Hepatorenal syndrome

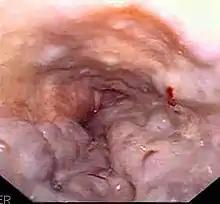
Picture of the esophagus at the time of endoscopy showing prominent esophageal varices. Bleeding from esophageal varices can be a precipitant for hepatorenal syndrome in individuals with cirrhosis, and can be prevented by early diagnosis and treatment.

The risk of death in hepatorenal syndrome is very high; consequently, there is a significant emphasis on the identification of patients who are at risk for HRS, and prevention of triggers for onset of HRS. As infection (specifically spontaneous bacterial peritonitis) and gastrointestinal hemorrhage are both complications in individuals with cirrhosis, and are common triggers for HRS, specific care is made in early identification and treatment of cirrhotics with these complications to prevent HRS. Some of the triggers for HRS are induced by treatment of ascites and can be preventable. The aggressive use of diuretic medications should be avoided. In addition, many medications that are either used to treat cirrhotic complications (such as some antibiotics) or other conditions may cause sufficient impairment in kidney function in the cirrhotic to lead to HRS. Also, large volume paracentesis—which is the removal of ascites fluid from the abdomen using a needle or catheter in order to relieve discomfort—may cause enough alteration in hemodynamics to precipitate HRS, and should be avoided in individuals at risk. The concomitant infusion of albumin can avert the circulatory dysfunction that occurs after large-volume paracentesis and may prevent HRS. Conversely, in individuals with very tense ascites, it has been hypothesized that removal of ascitic fluid may improve kidney function if it decreases the pressure on the renal veins.